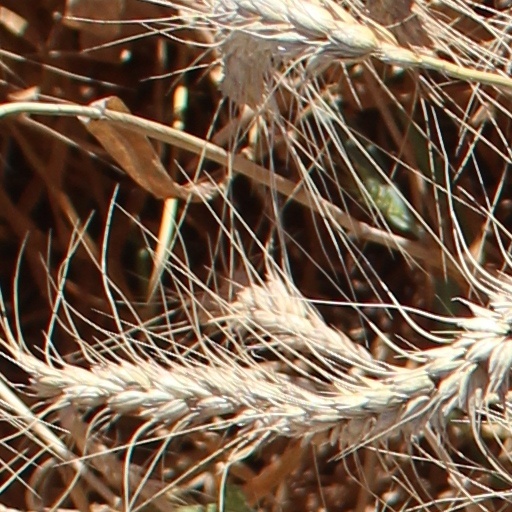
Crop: wheat